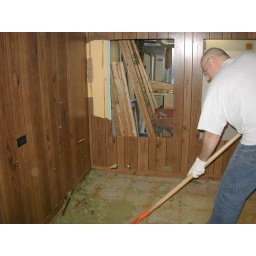
I scrape up the lovely avocado green floor tiles that were under the carpet.